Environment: real
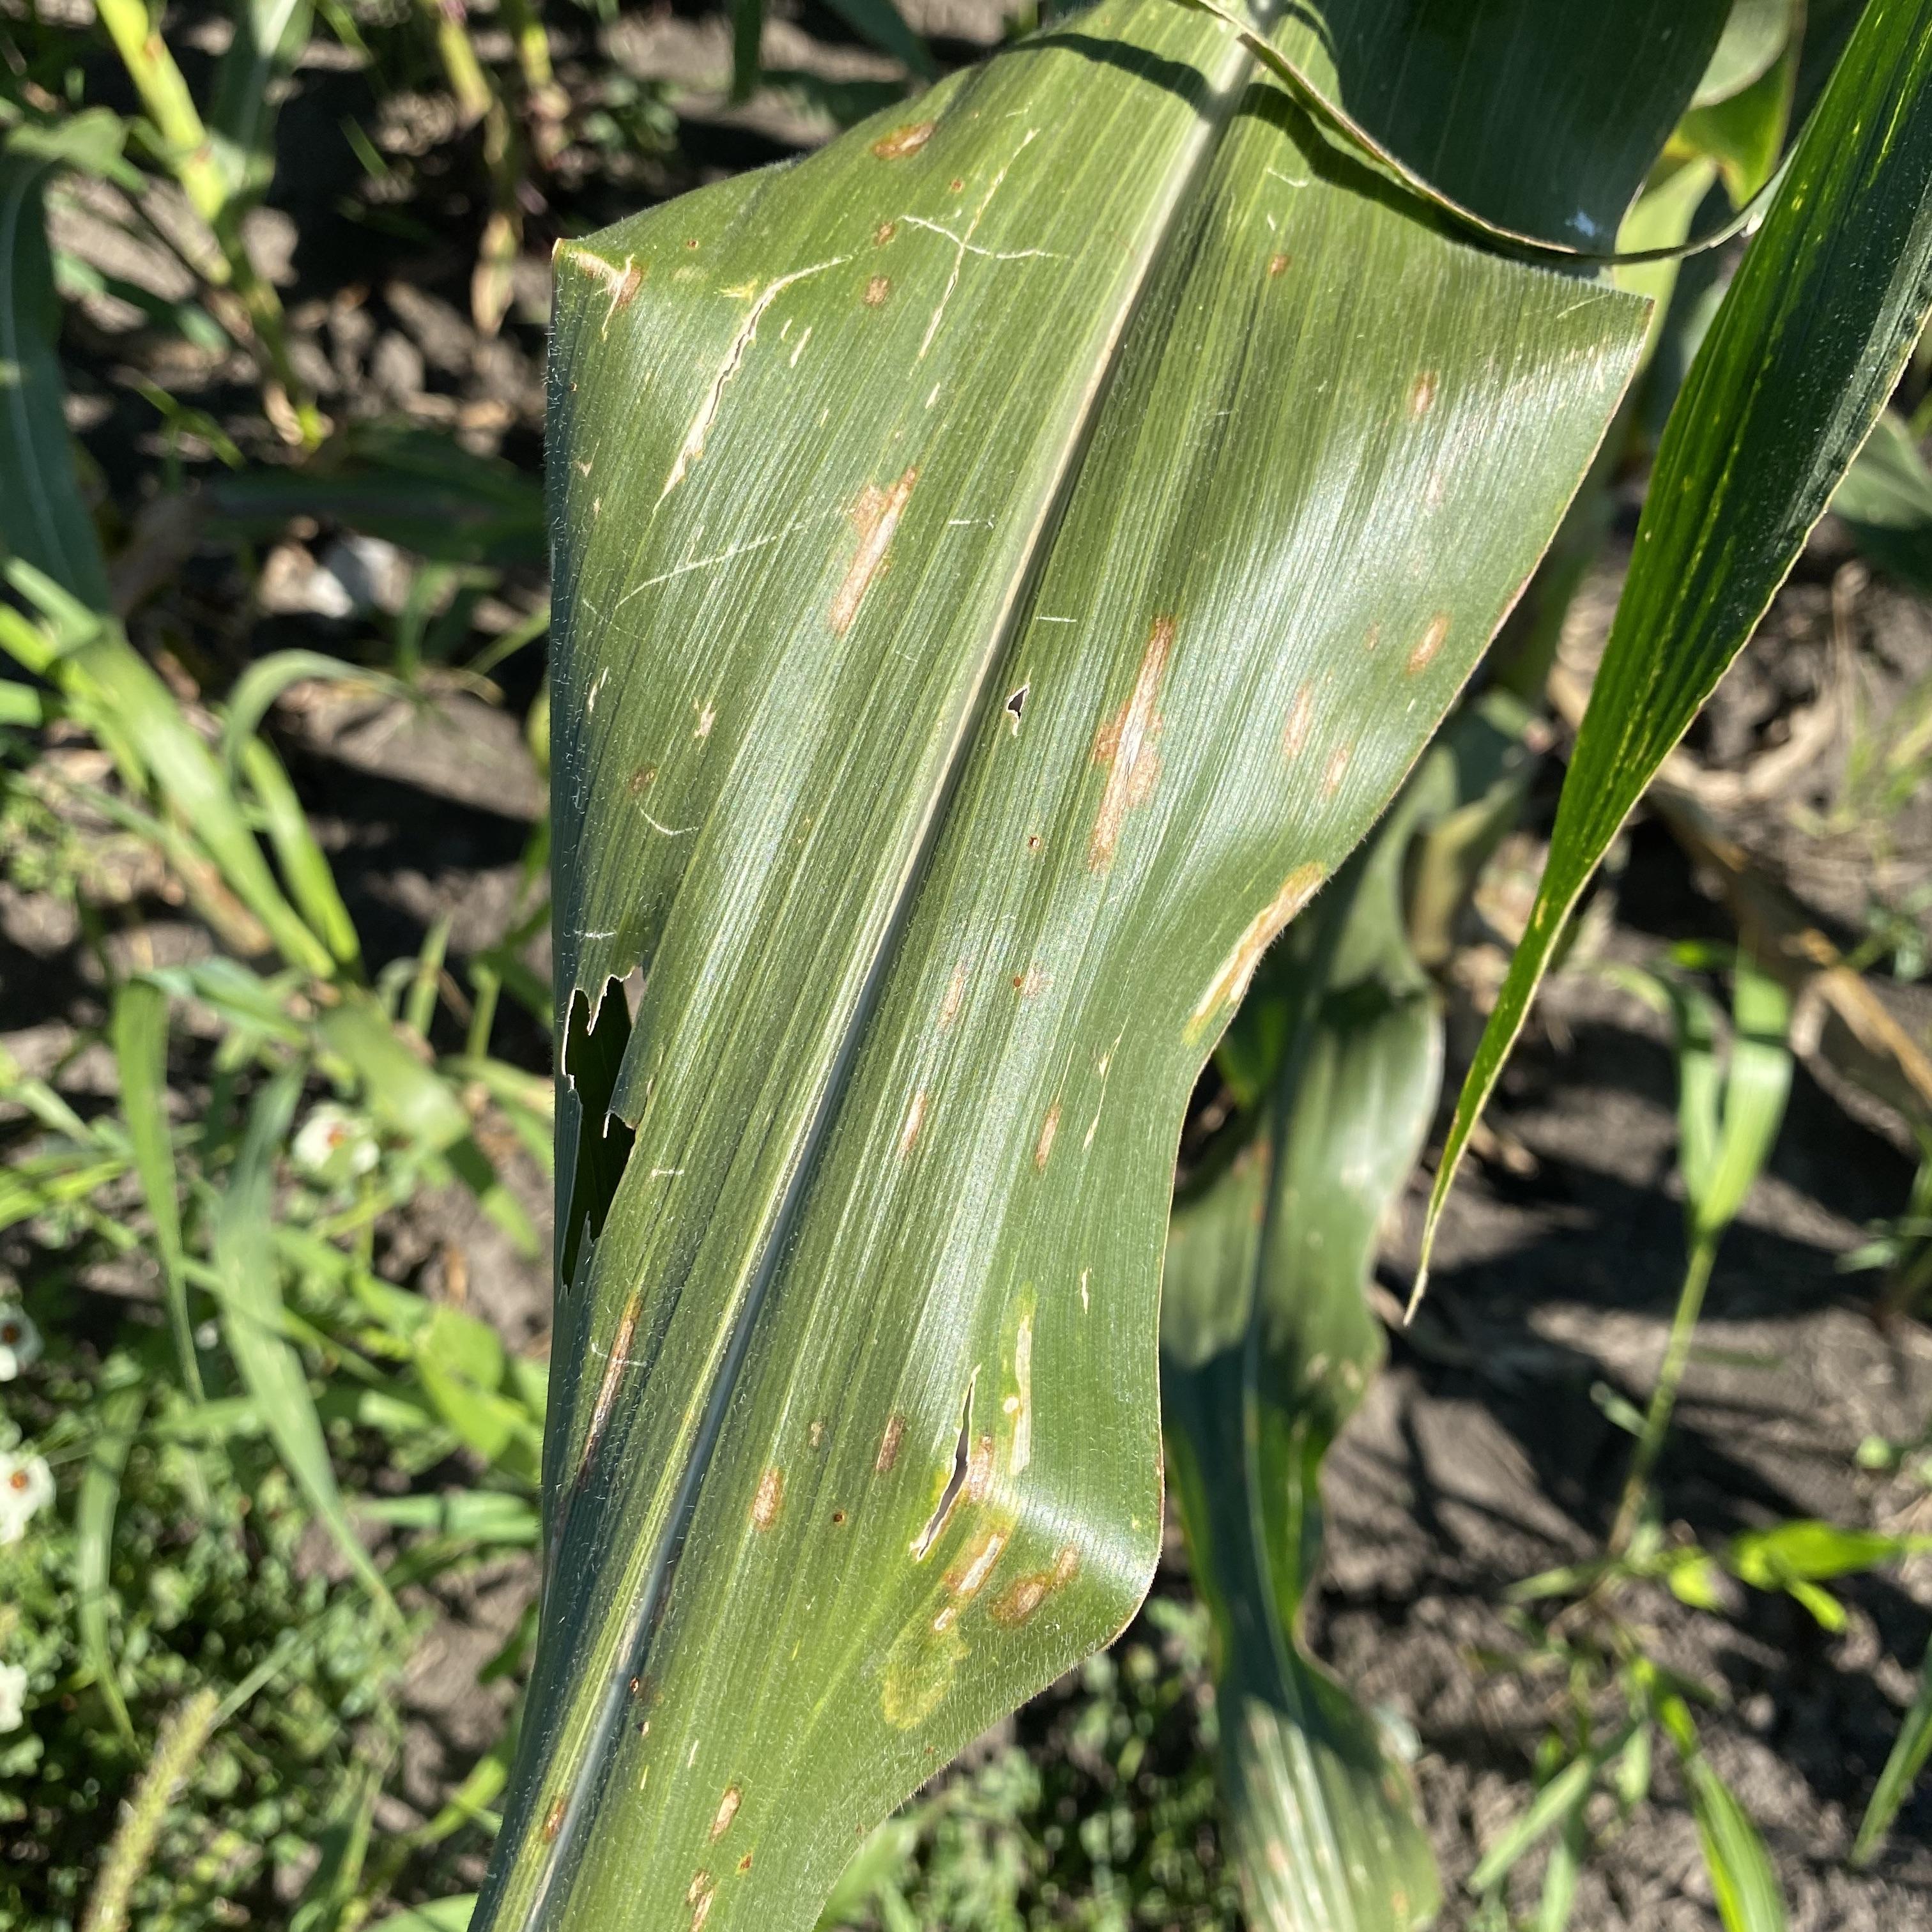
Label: gray_leaf_spot